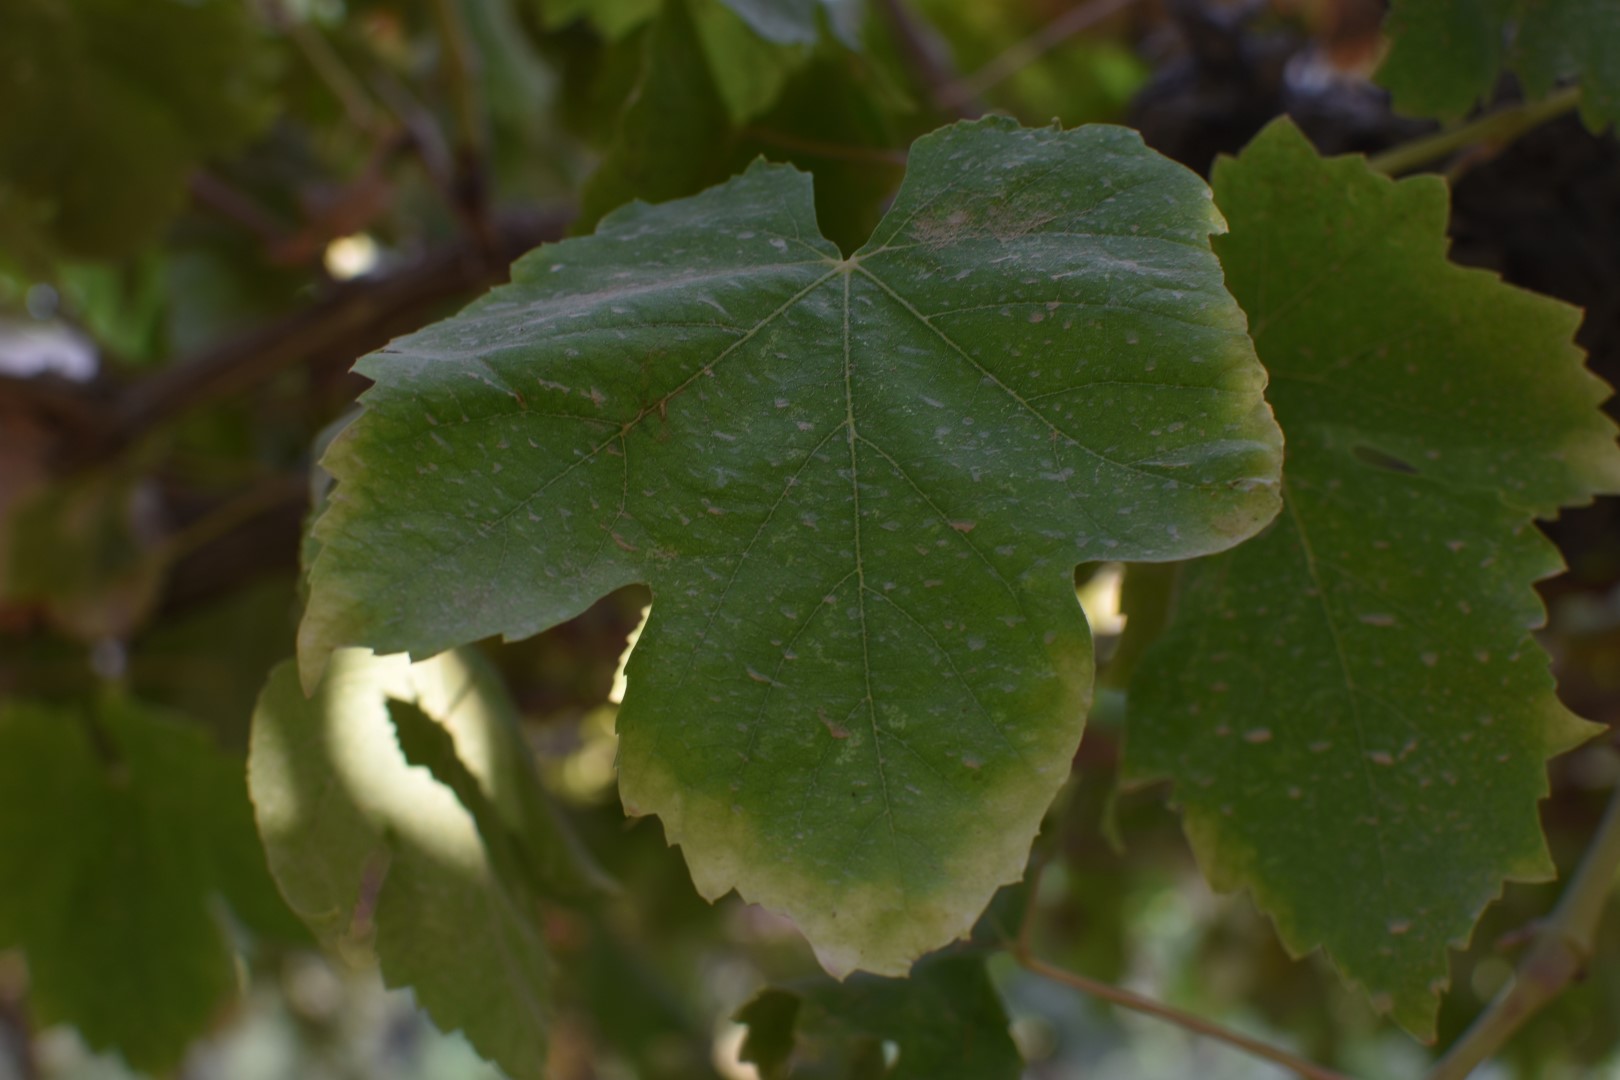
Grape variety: Thompson Seedless